Lisa Perterer

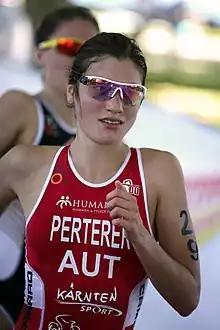
Lisa Perterer at the Elite Sprint World Championships in Lausanne, 2011.

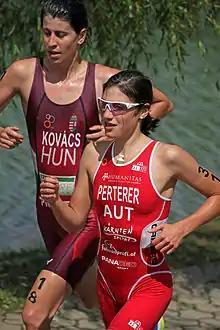
Lisa Perterer, duelling with the best Hungarian triathlete Zsófia Kovács at the World Cup in Tiszaújváros, 2011.

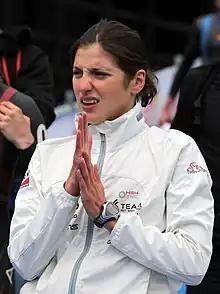
Lisa Perterer at the World Championship Series triathlon in Kitzbuhel, 2011.

Lisa Perterer (born 16 October 1991 in Villach) is an Austrian professional triathlete, winner of the 2009 Junior European Cup circuit and Austrian Junior Champion 2010. At the 2012 Summer Olympics, she finished in 48th in the individual event. In 2021, she competed in the women's event at the 2020 Summer Olympics held in Tokyo, Japan, finishing 27th. She was also scheduled to compete in the mixed relay event but the Austrian team did not start.